First Crusade

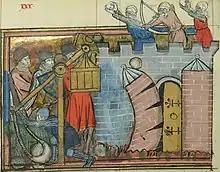
Siege of Nicaea (1097). Miniature from

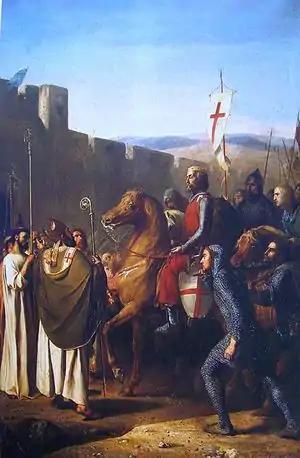
Baldwin of Boulogne entering Edessa in 1098 (history painting by Joseph-Nicolas Robert-Fleury, 1840)

The four main crusader armies left Europe around the appointed time in August 1096. They took different routes to Constantinople, some through Eastern Europe and the Balkans, some crossing the Adriatic Sea. They gathered outside the Roman-era Walls of Constantinople between November 1096 and April 1097. Hugh of Vermandois arrived first, followed by Godfrey, Raymond, and Bohemond.